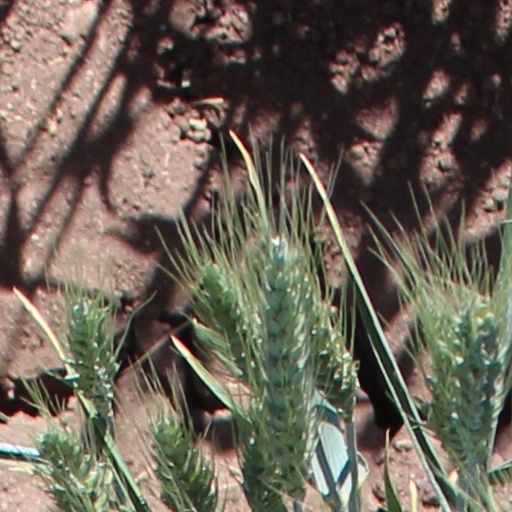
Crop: wheat